Prison

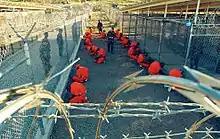
Captives at Camp X-Ray, Guantanamo Bay, Cuba, a United States military prison where people are being indefinitely detained in solitary confinement as part of the "War on Terror" (January 2002). The prisoners are forced to wear goggles and headphones for sensory deprivation and to prevent them from communicating with other prisoners.

Modern prisons often hold hundreds or thousands of inmates and must have facilities onsite to meet most of their needs, including dietary, health, fitness, education, religious practices, entertainment, and many others. Conditions in prisons vary widely around the world, and the types of facilities within prisons depend on many intersecting factors including funding, legal requirements, and cultural beliefs/practices. Nevertheless, in addition to the cell blocks that contain the prisoners, there are also certain auxiliary facilities that are common in prisons throughout the world.